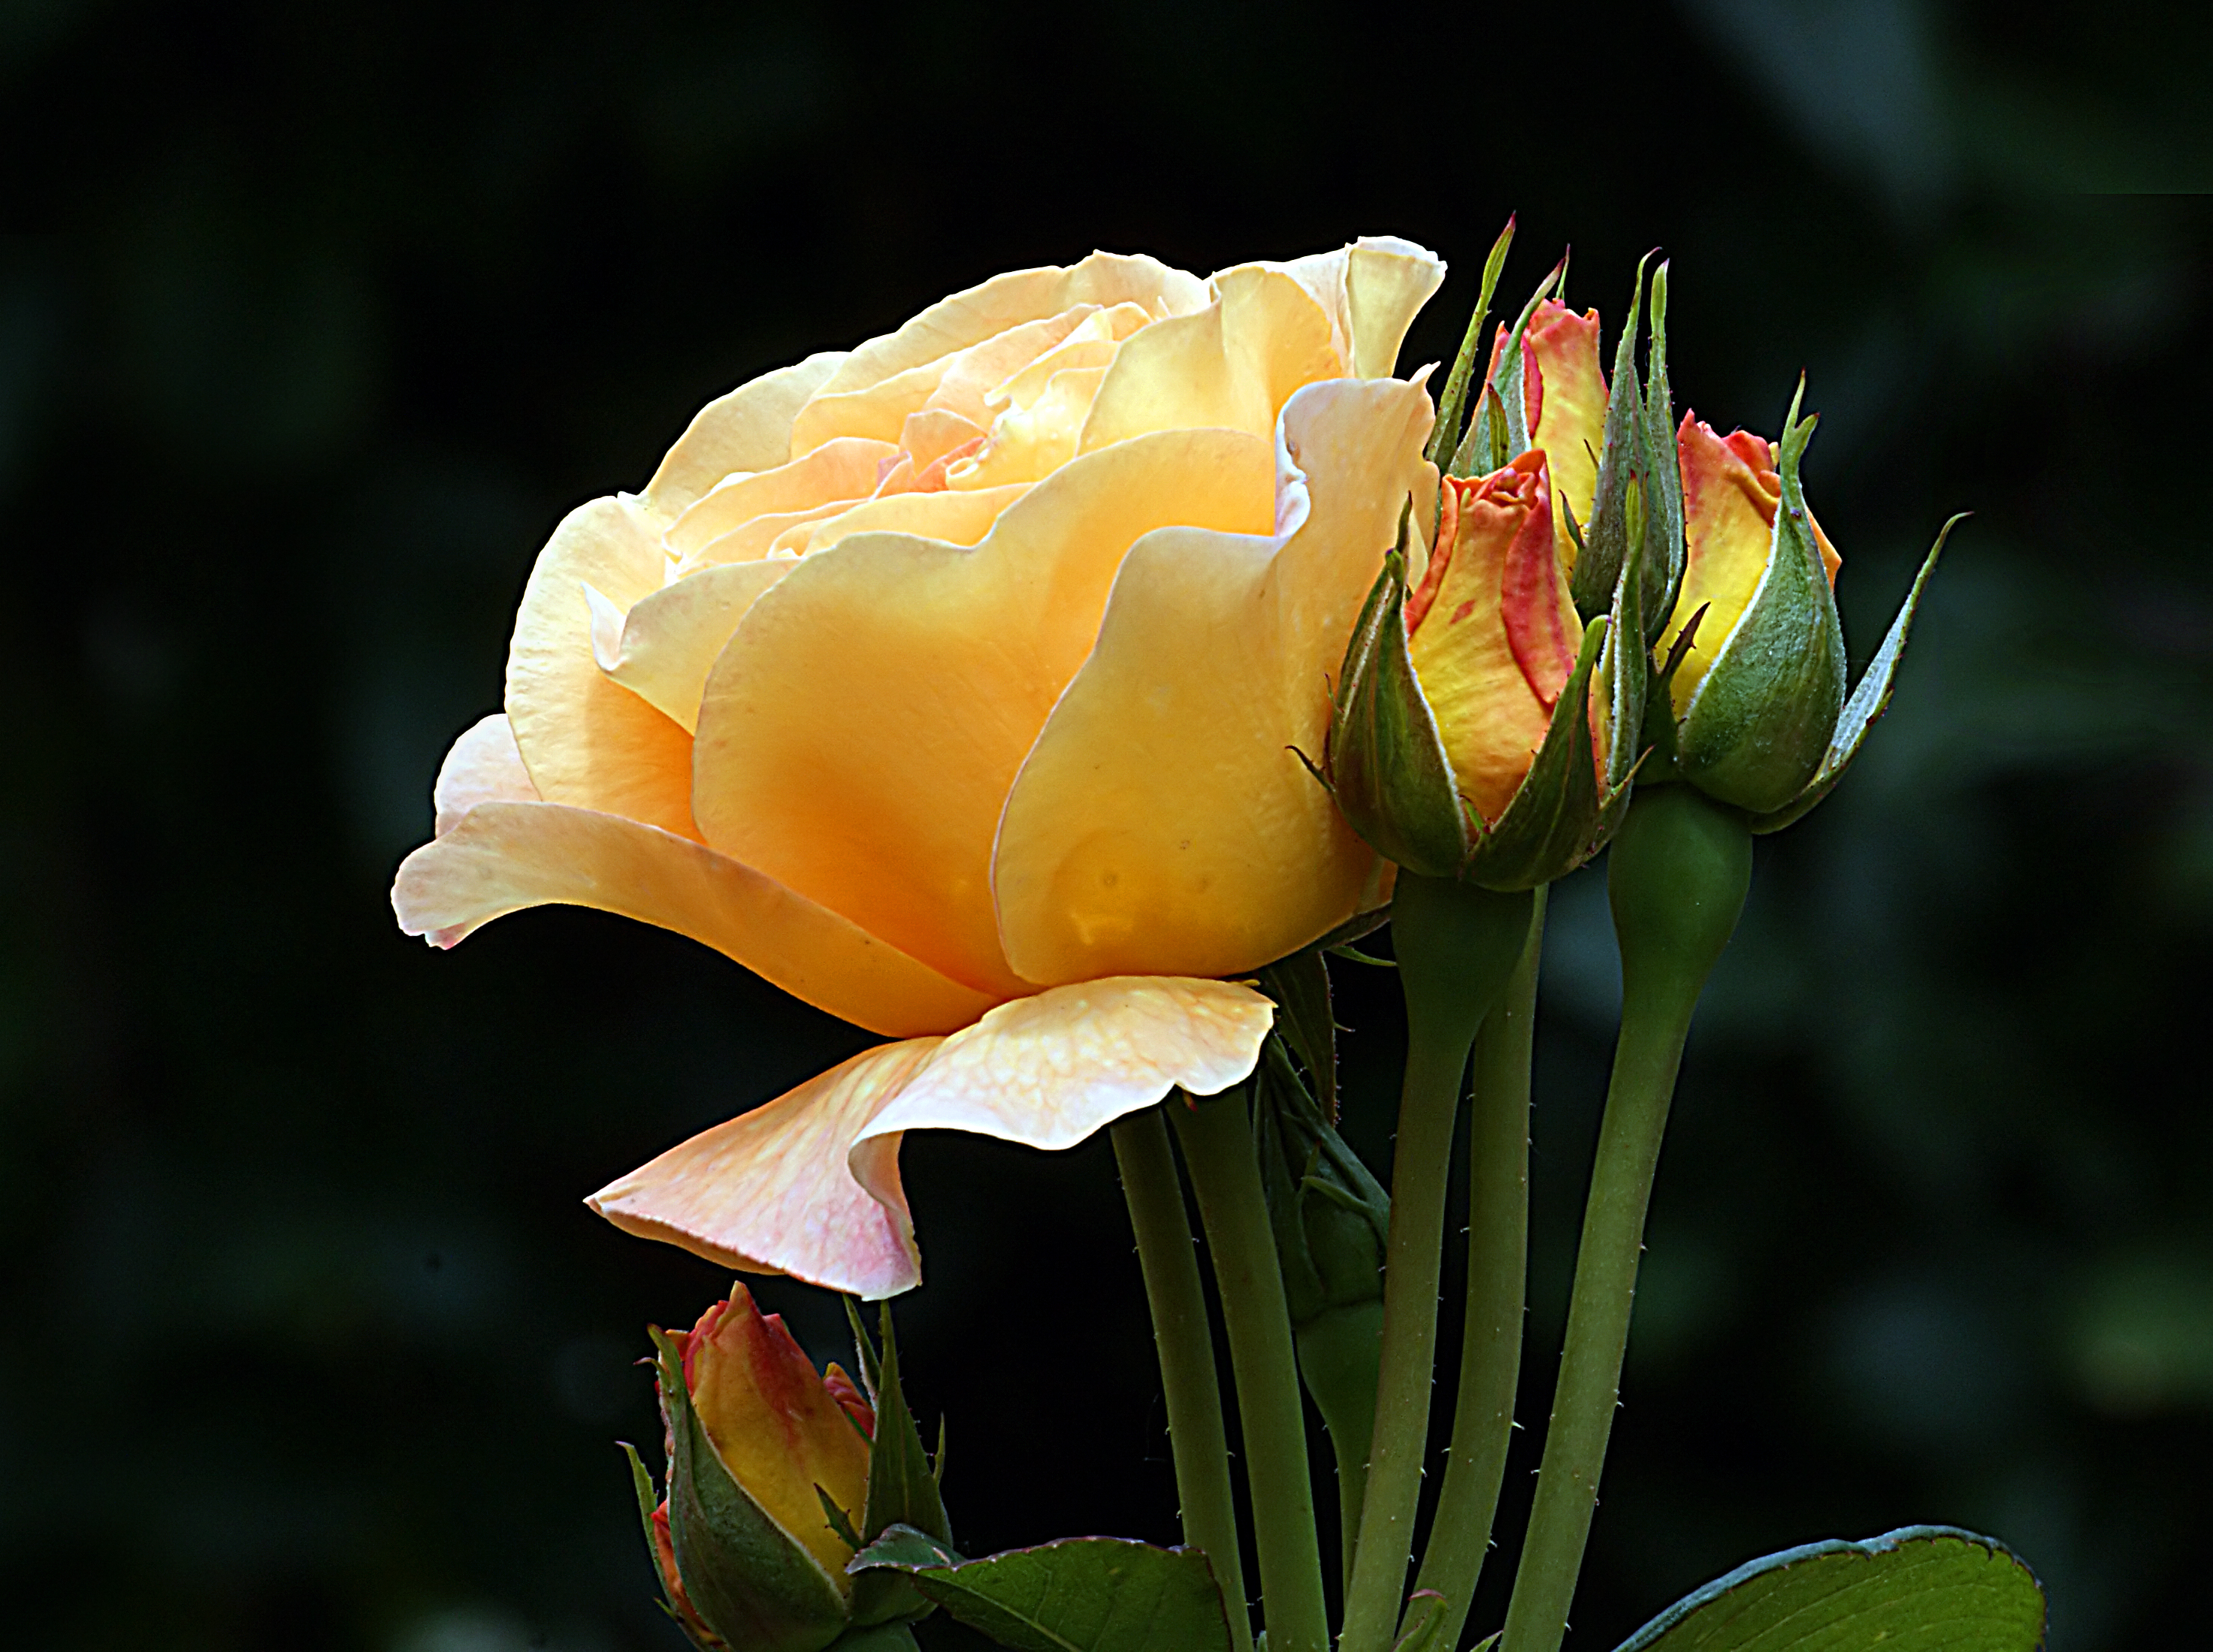
nature, blossom, plant, photography, leaf, flower, petal, rose, green, botany, yellow, flora, wildflower, flowers, close up, yellowrose, sonydslra300, bud, burmastarrose, macro photography, flowering plant, garden roses, rose family, plant stem, land plant